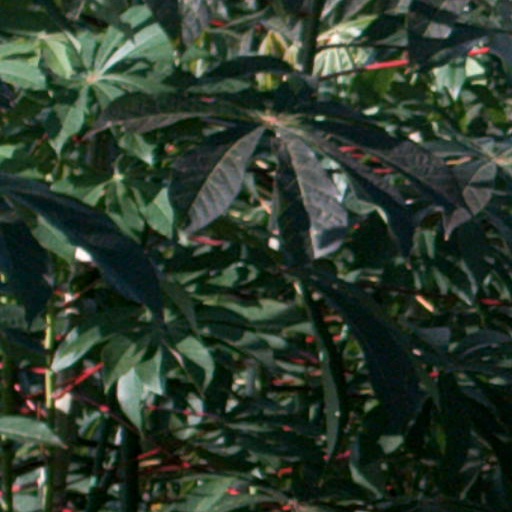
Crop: cassava